Cancer screening

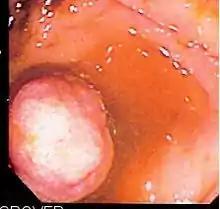
A bowel polyp that can be identified by sigmoidoscopy. Some polyps will develop into cancers if not removed.

Cervical cancer is the fourth most common cancer for women with an estimated 340,000 deaths according to the World Health Organization (WHO). HPV disease is the leading cause of cervical cancer, therefore making the HPV vaccine the primary prevention measure for the cancer. Screening with the Papanicolaou (Pap) test is consequently the second measure of prevention. The test identifies cells that are precancerous, and are often credited for the reduced mortality.